Kigilyakh

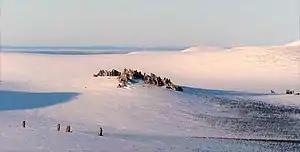
Kigilyakhs in the Ulakhan-Sis Range

Kigilyakh or kisiliyakh (plural "kihilēxlere") are pillar-like natural rock formations looking like tall monoliths standing more or less isolated. Usually they are composed of granite or sandstone shaped as a result of cryogenic weathering. Most kigilyakhs formed during the Early Cretaceous and are about 120 million years old.